Super Mother 2

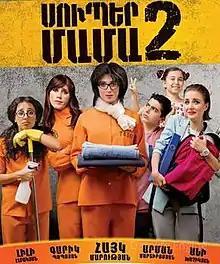

Super Mother 2 is an Armenian adventure comedy film written by Robert Martirosyan and Arman Marutyan and directed by Arman Marutyan and Vahagn Khachatryan. The film is a sequel to the 2015 film Super Mother and mostly has the same cast. The film was completed in 2017 and was available in Armenian theaters from October 5, 2017. In the Republic of Artsakh, the film premiered on October 8. The official trailer was uploaded by Kargin Studio to YouTube on September 16, 2017. Marutyan has also mentioned that the second movie is approximately twice more expensive than the first one.